Fourqurean House

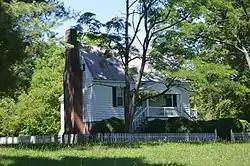

The Fourqurean House, once part of the Little Plantation, is a historic house on Bold Spring Road, southwest of South Boston, Virginia. It is a modest -story wood-frame structure, with a clapboarded exterior, end chimneys, and gabled roof. It has a three-bay front facade, with an off-center doorway between more evenly spaced sash windows. The house was built in 1830, and is a rare surviving example of a modest early plantation house in rural Virginia.